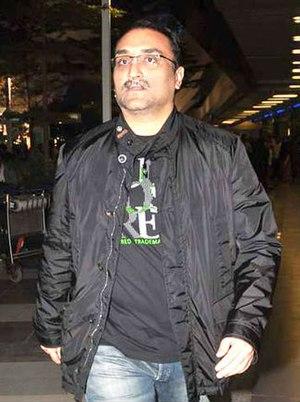
Aditya Chopra est un réalisateur, scénariste et producteur indien né le 21 mai 1971 à Bombay. Dilwale Dulhania Le Jayenge et Mohabbatein, ainsi que Rab Ne Bana Di Jodi, trois de ses réalisations, ont eu un immense succès. Il est le fils du réalisateur et producteur Yash Chopra et le frère de l'acteur Uday Chopra.